Grizzly Man

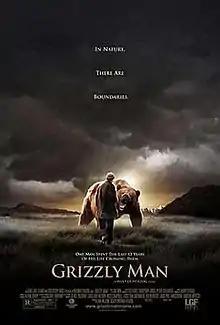
Theatrical release poster

Grizzly Man is a 2005 American documentary film written and directed by Werner Herzog. It chronicles the life and death of bear enthusiast and conservationist Timothy Treadwell and his girlfriend Amie Huguenard at Katmai National Park, Alaska. The film includes some of Treadwell's own footage of his interactions with brown bears before 2003, and of interviews with people who knew or were involved with Treadwell, in addition to professionals who deal with wild bears.